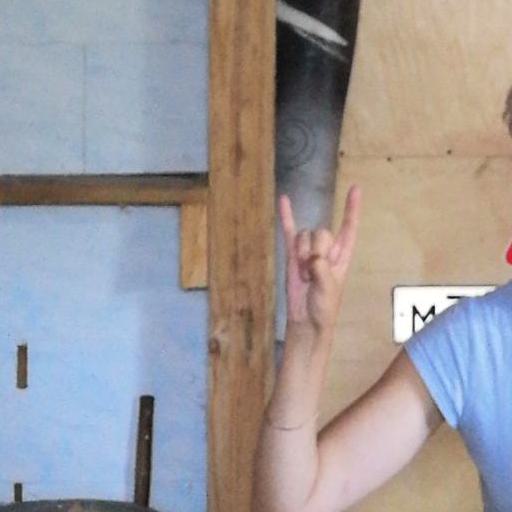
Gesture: rock